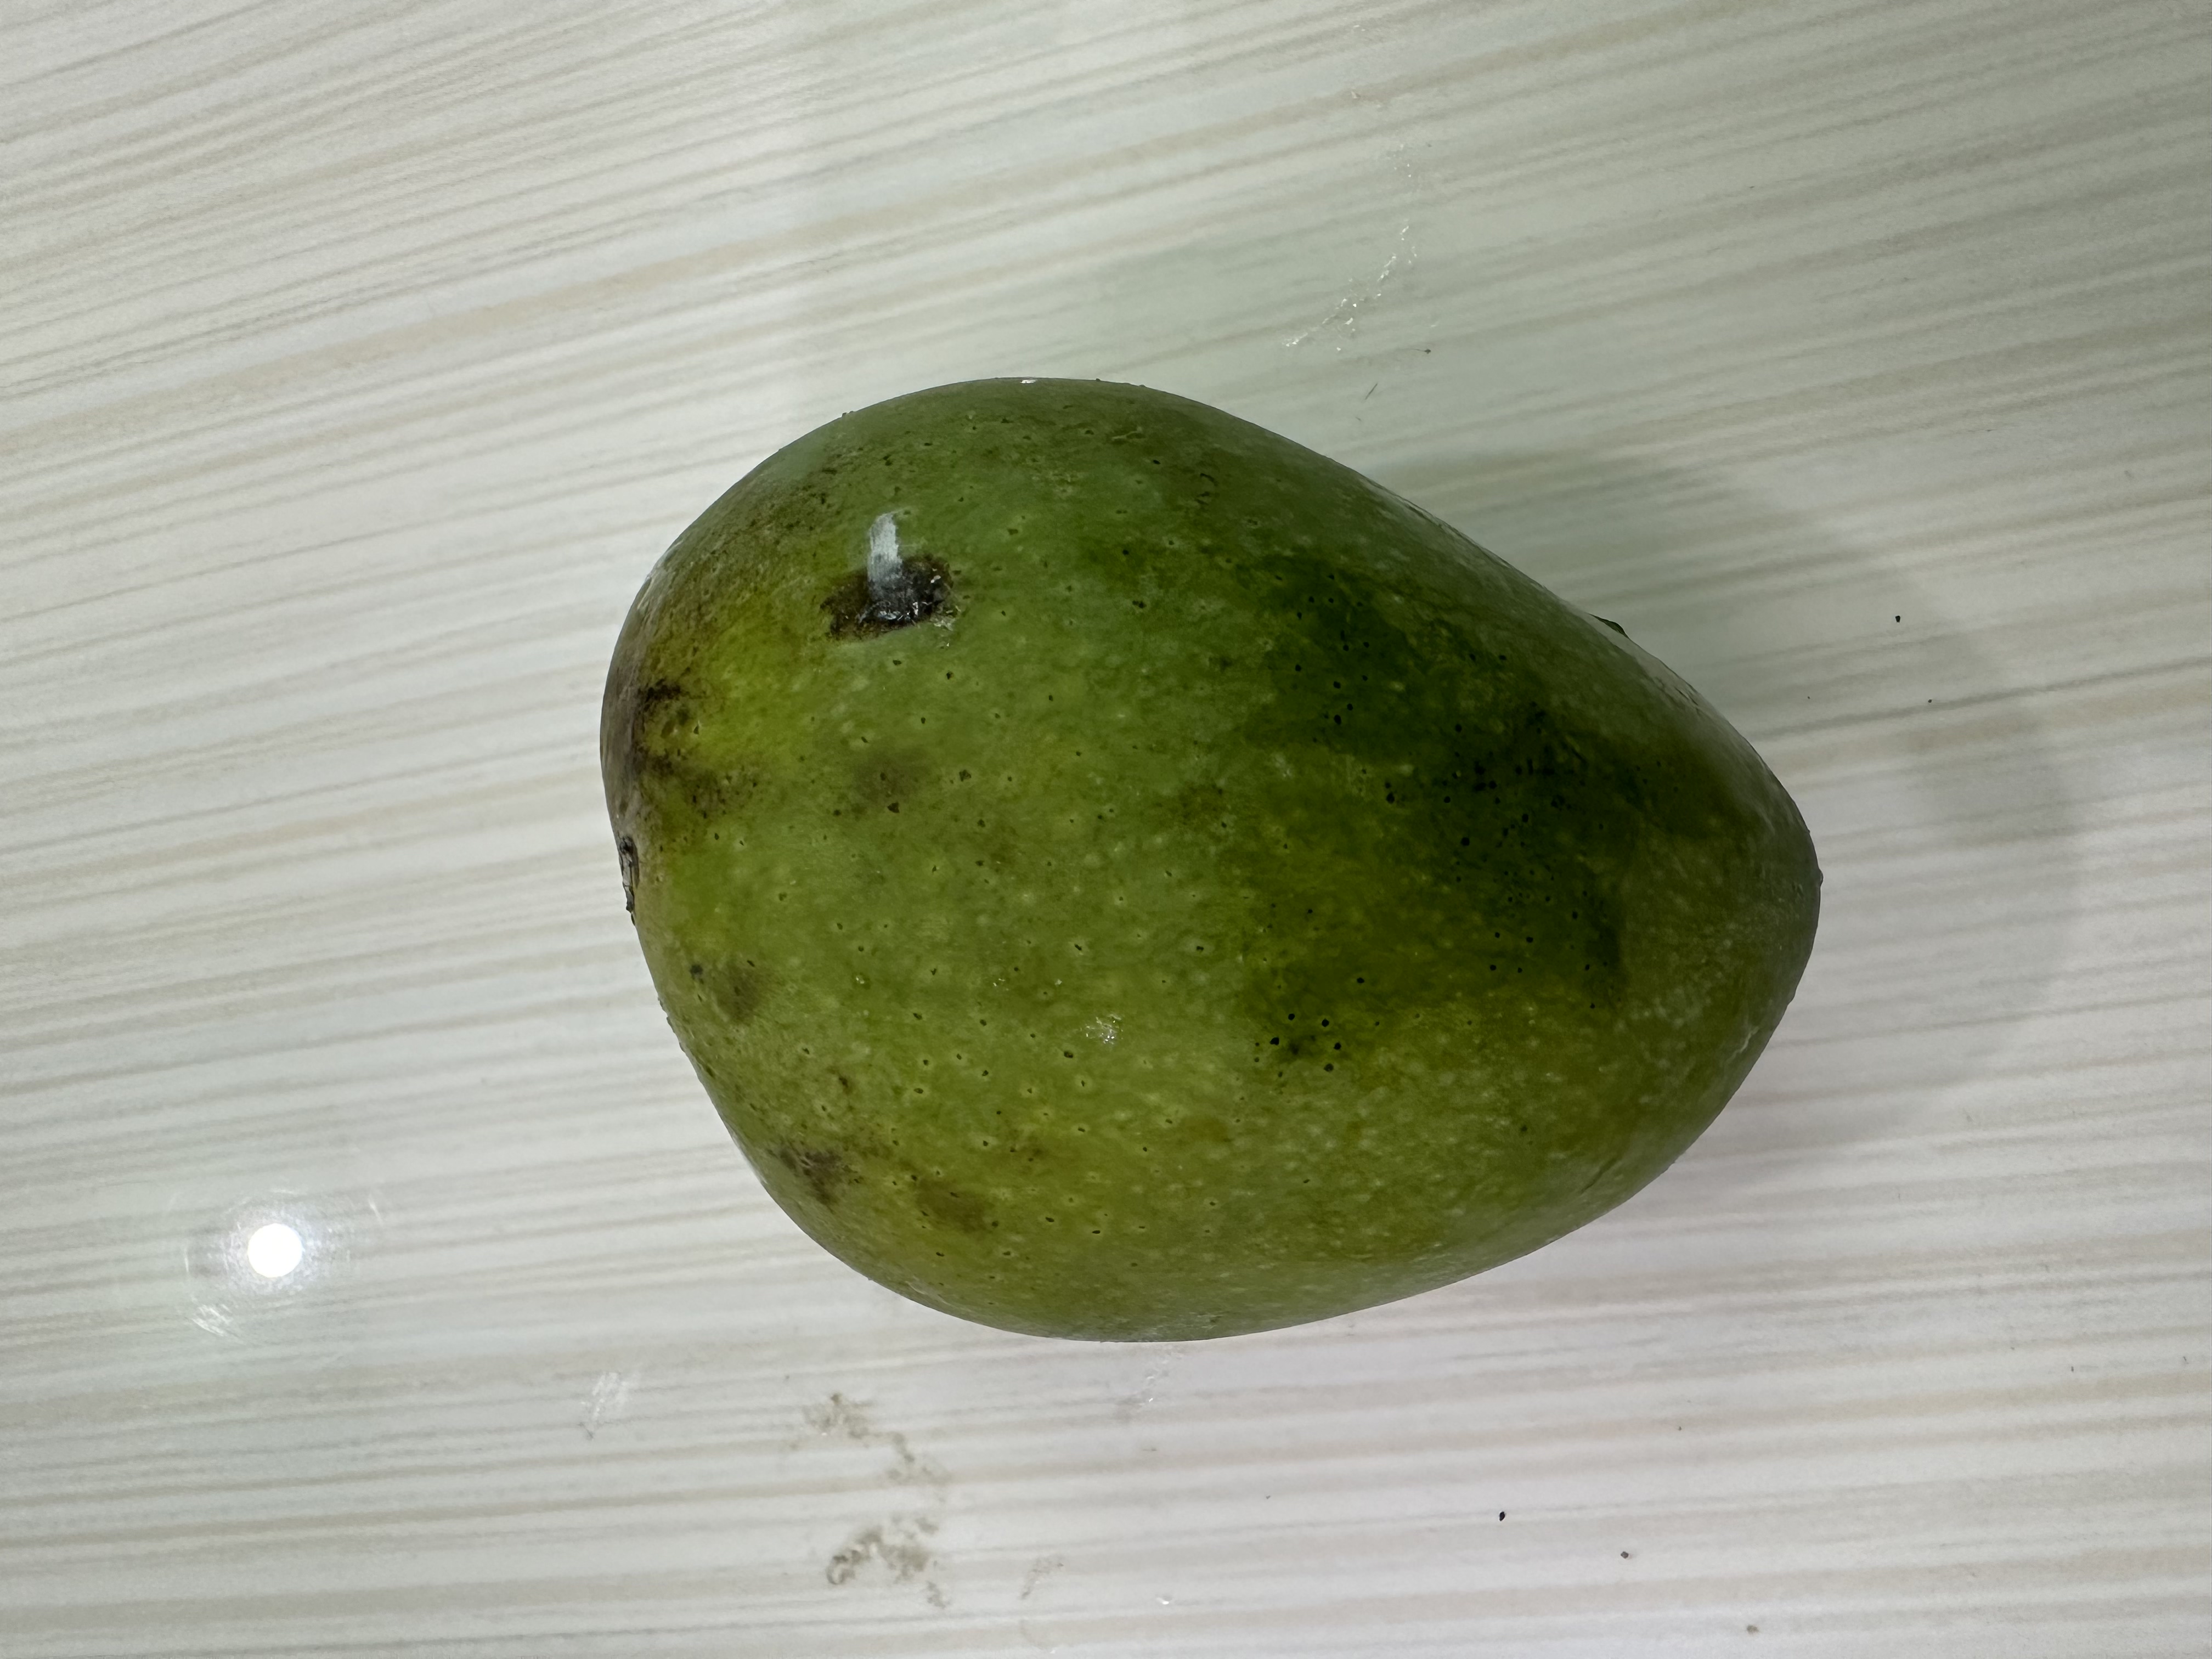
Mango variety: Harivanga